Battle of Pine Bluff

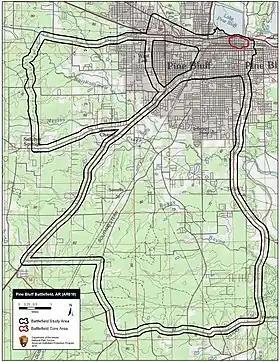
Map of Pine Bluff Battlefield core and study areas by the American Battlefield Protection Program.

After the capture of Little Rock on September 10, 1863, Federal troops occupied several towns along the Arkansas. Confederate Brigadier-General John S. Marmaduke, commanding a cavalry division, decided to test their strength at Pine Bluff. On Sunday, October 25, Marmaduke attacked the Post of Pine Bluff, a U.S. garrison commanded by Colonel Powell Clayton of the 5th Kansas Cavalry.